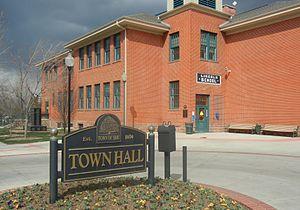
Erie est une ville américaine située dans les comtés de Boulder et de Weld, dans le Colorado.